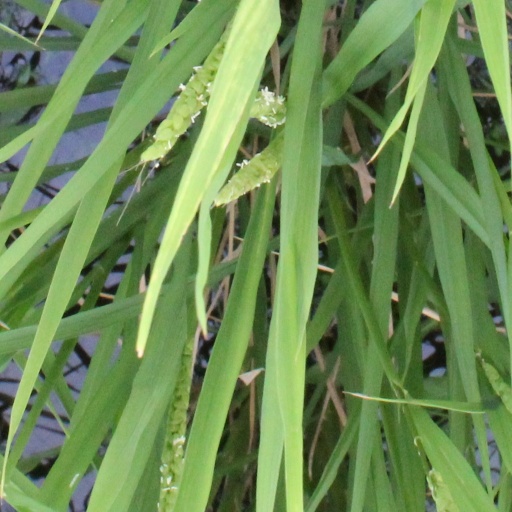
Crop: rice